Barguna Sadar Upazila

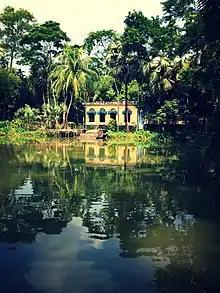

In 1904, a thana (police outpost headquarters) was founded in Barguna. During the Bangladesh War of 1971, many people were murdered in Barguna town as well as Bengali fighters when retreating. 100 prisoners at the Barguna Jail were killed by the Pakistan Army on 29 and 30 November and they were later buried in a mass grave to the west of the Jail. By 3 December, Barguna had been captured by pro-independence militants. Barguna Sadar Thana's status was upgraded to upazila (sub-district) in 1983 as part of President of Bangladesh Hussain Muhammad Ershad's decentralisation programme.